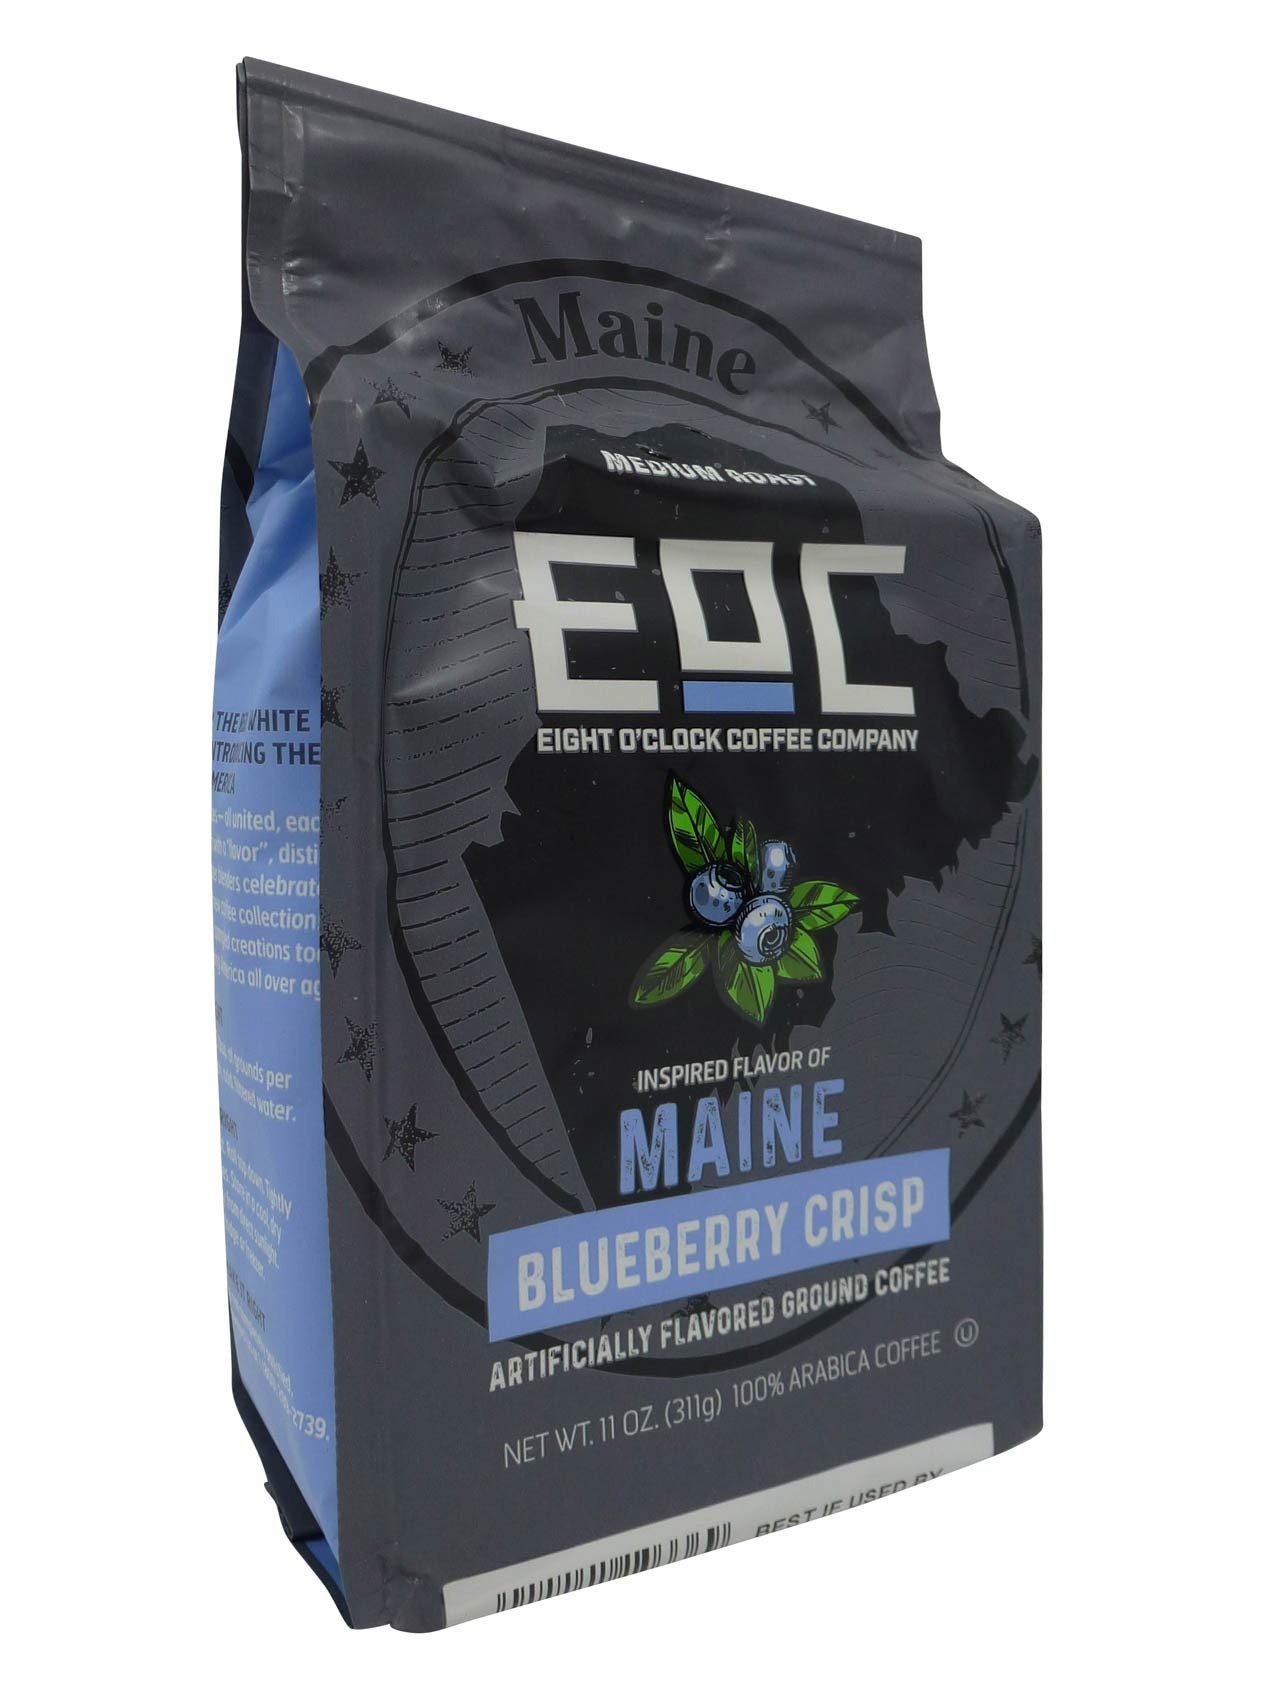
Item Name: Eight O'Clock Coffee Flavors of America Maine Blueberry Crisp Ground Coffee, Medium Roast, 11 Ounce (Pack of 1)
Bullet Point 1: GREAT TASTING Coffee for over 100 years – Winey notes and a rich, elegant aroma with a full-bodied finish. All of roasting is done at our own facility in Maryland, USA
Bullet Point 2: BOLD FLAVORS: Discover America one cup at a time with the wholesome goodness of delicious blueberries
Bullet Point 3: QUALITY GUARANTEED: 100% Arabica beans for premium quality and taste, Kosher certified
Bullet Point 4: Quality Guaranteed: 100% Arabica beans for premium quality and taste, Kosher certified
Bullet Point 5: Commitment to Environment: Through partnerships with different coffee organizations, we hope to support the coffee farming community with the goal to help improve the quality of life for all people involved in the coffee supply chain
Value: 1.0
Unit: Count

Price: 16.52